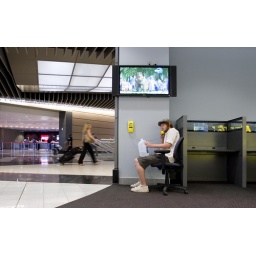
....rent a car trouble and the yellow phone at the airport in las vegas...